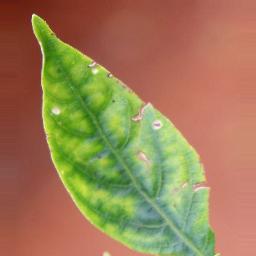
Label: nutritional